Goes!

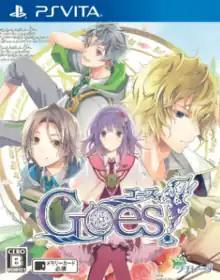

Goes! is a Japanese female-oriented drama CD developed by Petit Reve and published by Future Tech Lab. The series spans 5 volumes, with the first one being released on August 27, 2014, and the last one released on November 5, 2016. Between January 27, 2016, and April 20, 2016, four image song albums were also released. On November 25, 2016, Future Tech Lab released an otome visual novel video game adaptation for PlayStation Vita, developed by Petit Reve.